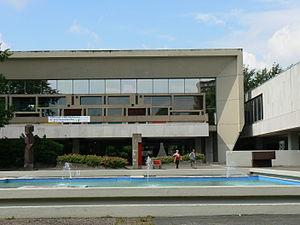
Skulpturenmuseum Glaskasten est un musée situé dans la ville allemande de Marl, dans le Land de Rhénanie du Nord-Westphalie et intégralement consacré à la sculpture.